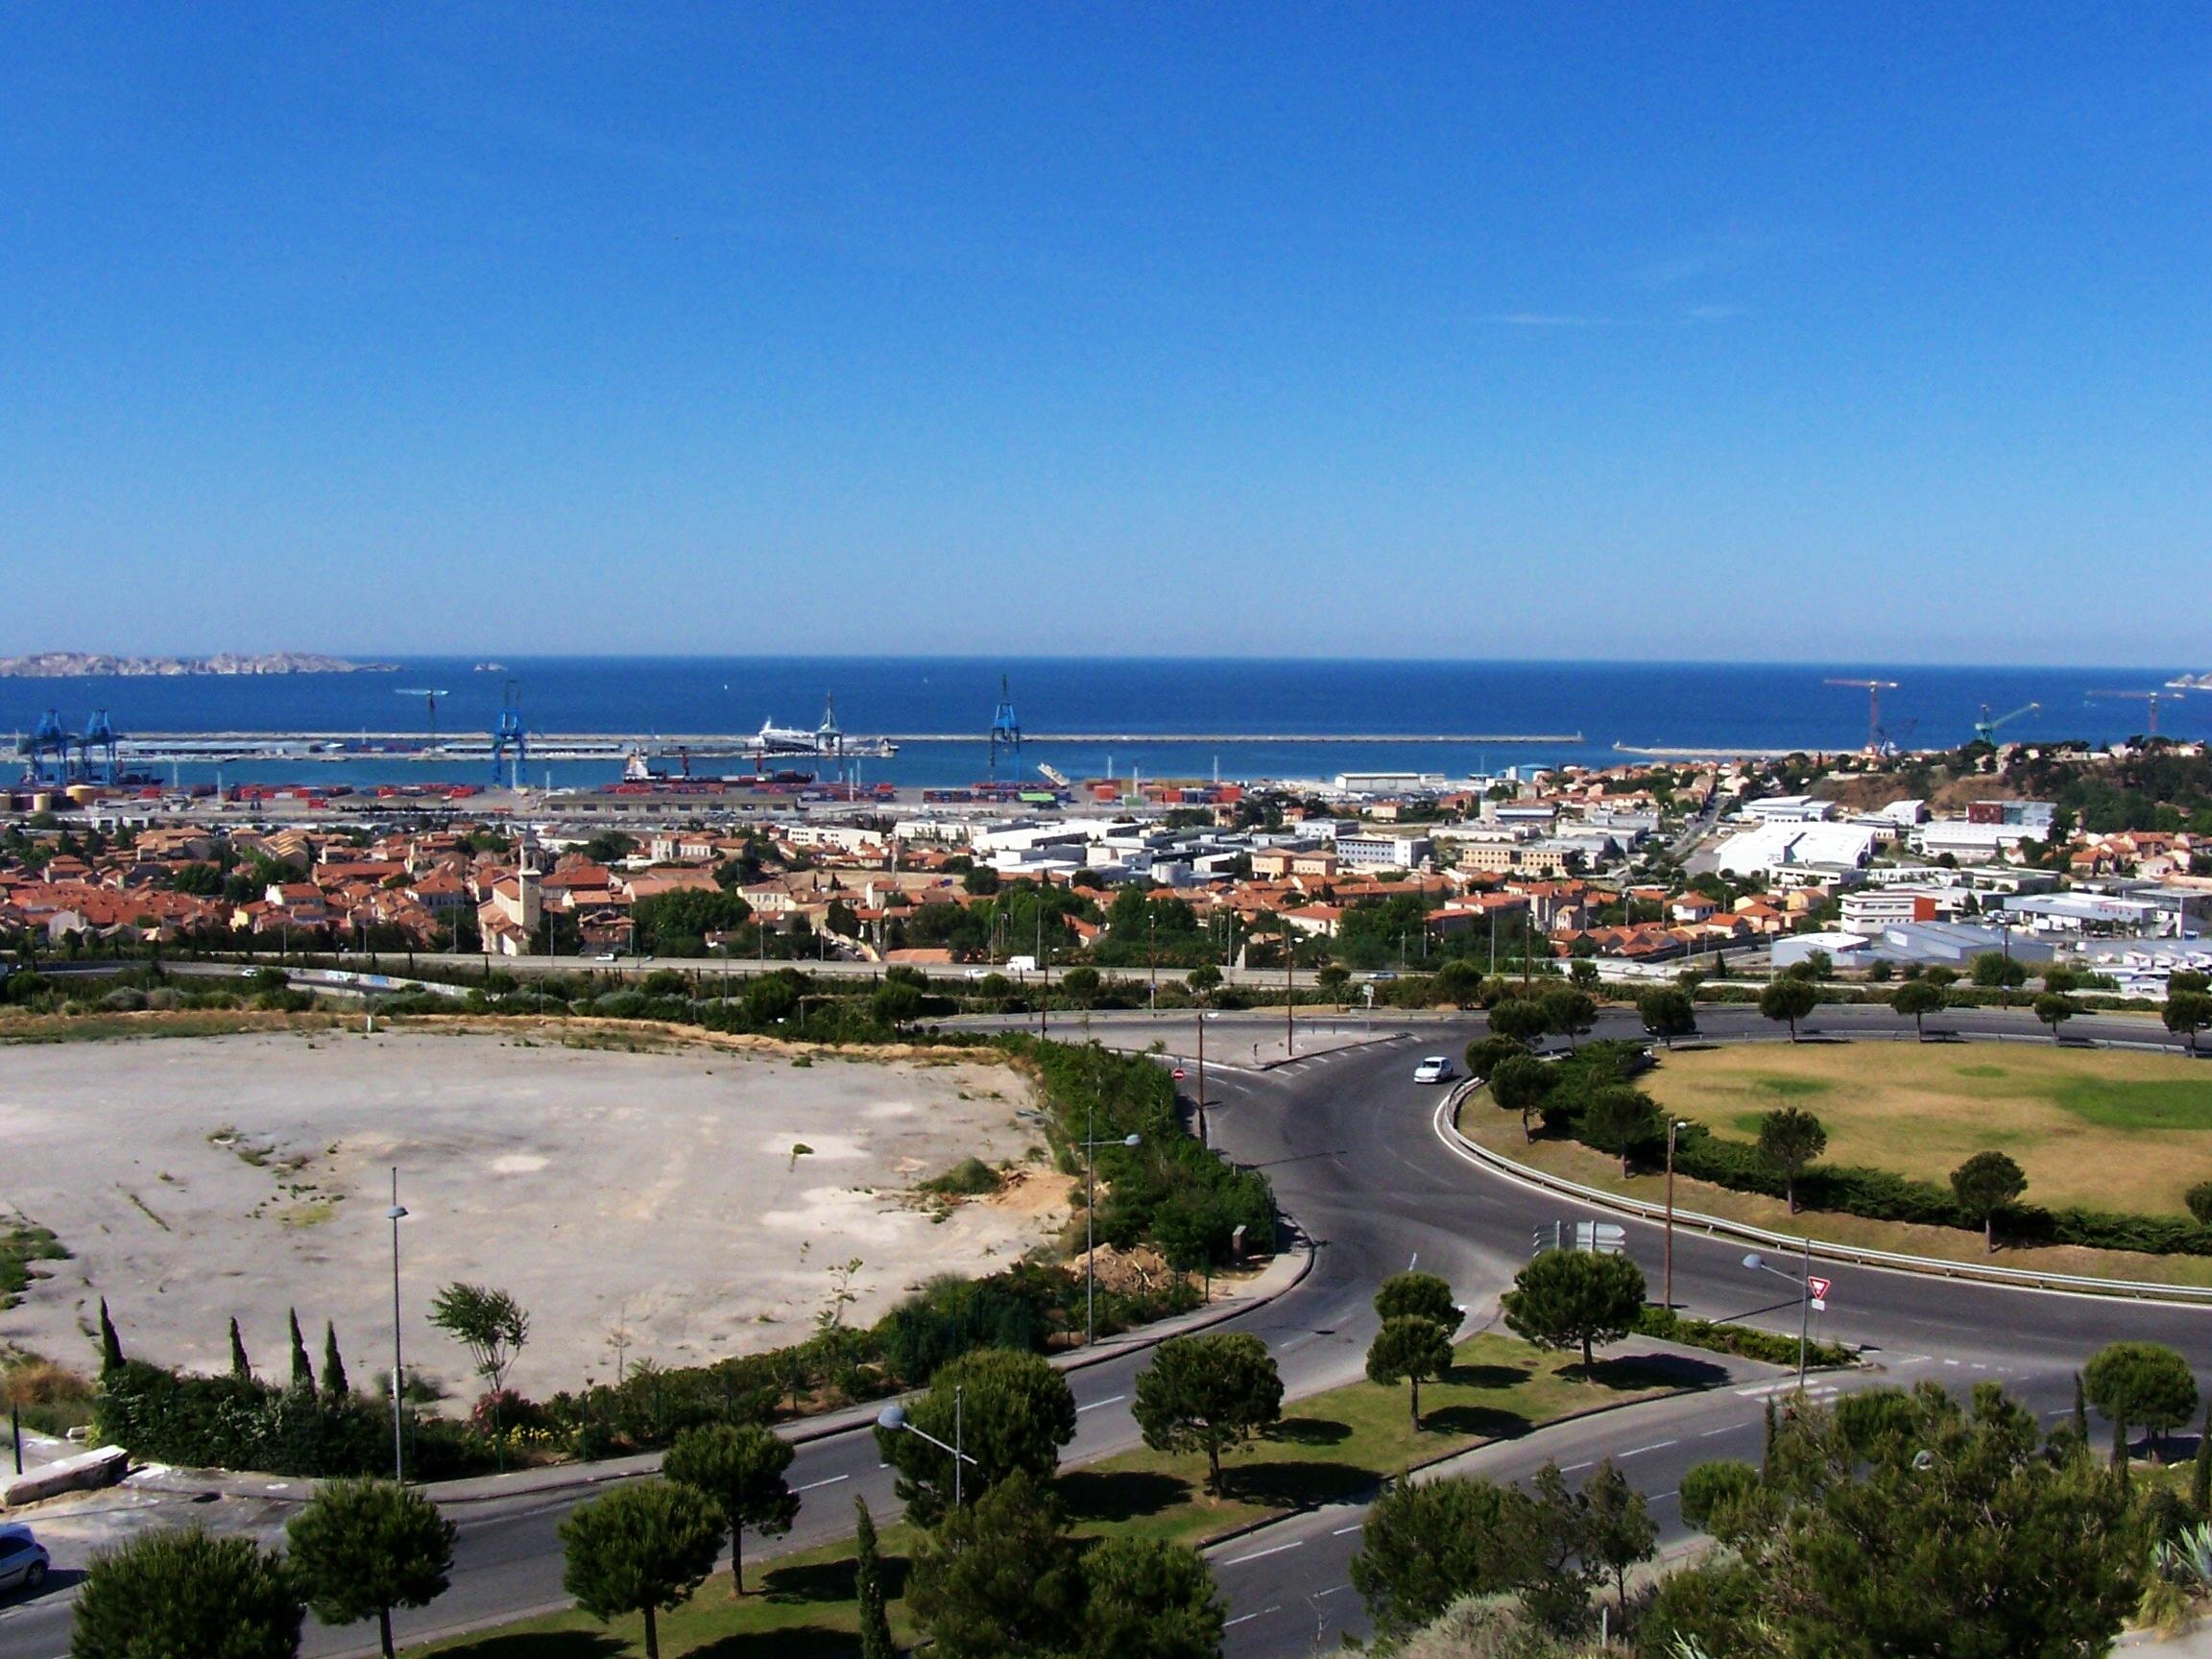
beach, sea, coast, horizon, dock, skyline, shore, city, cityscape, panorama, vacation, bay, harbor, marina, port, stadium, body of water, marseille, estuary, cape, bird's eye view, aerial photography, residential area, sport venue